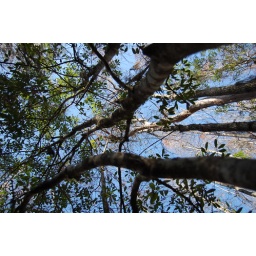
1st tree identified w/ my new field guide. This is Dahoon Holly. Located in Wesley Chapel, FL.